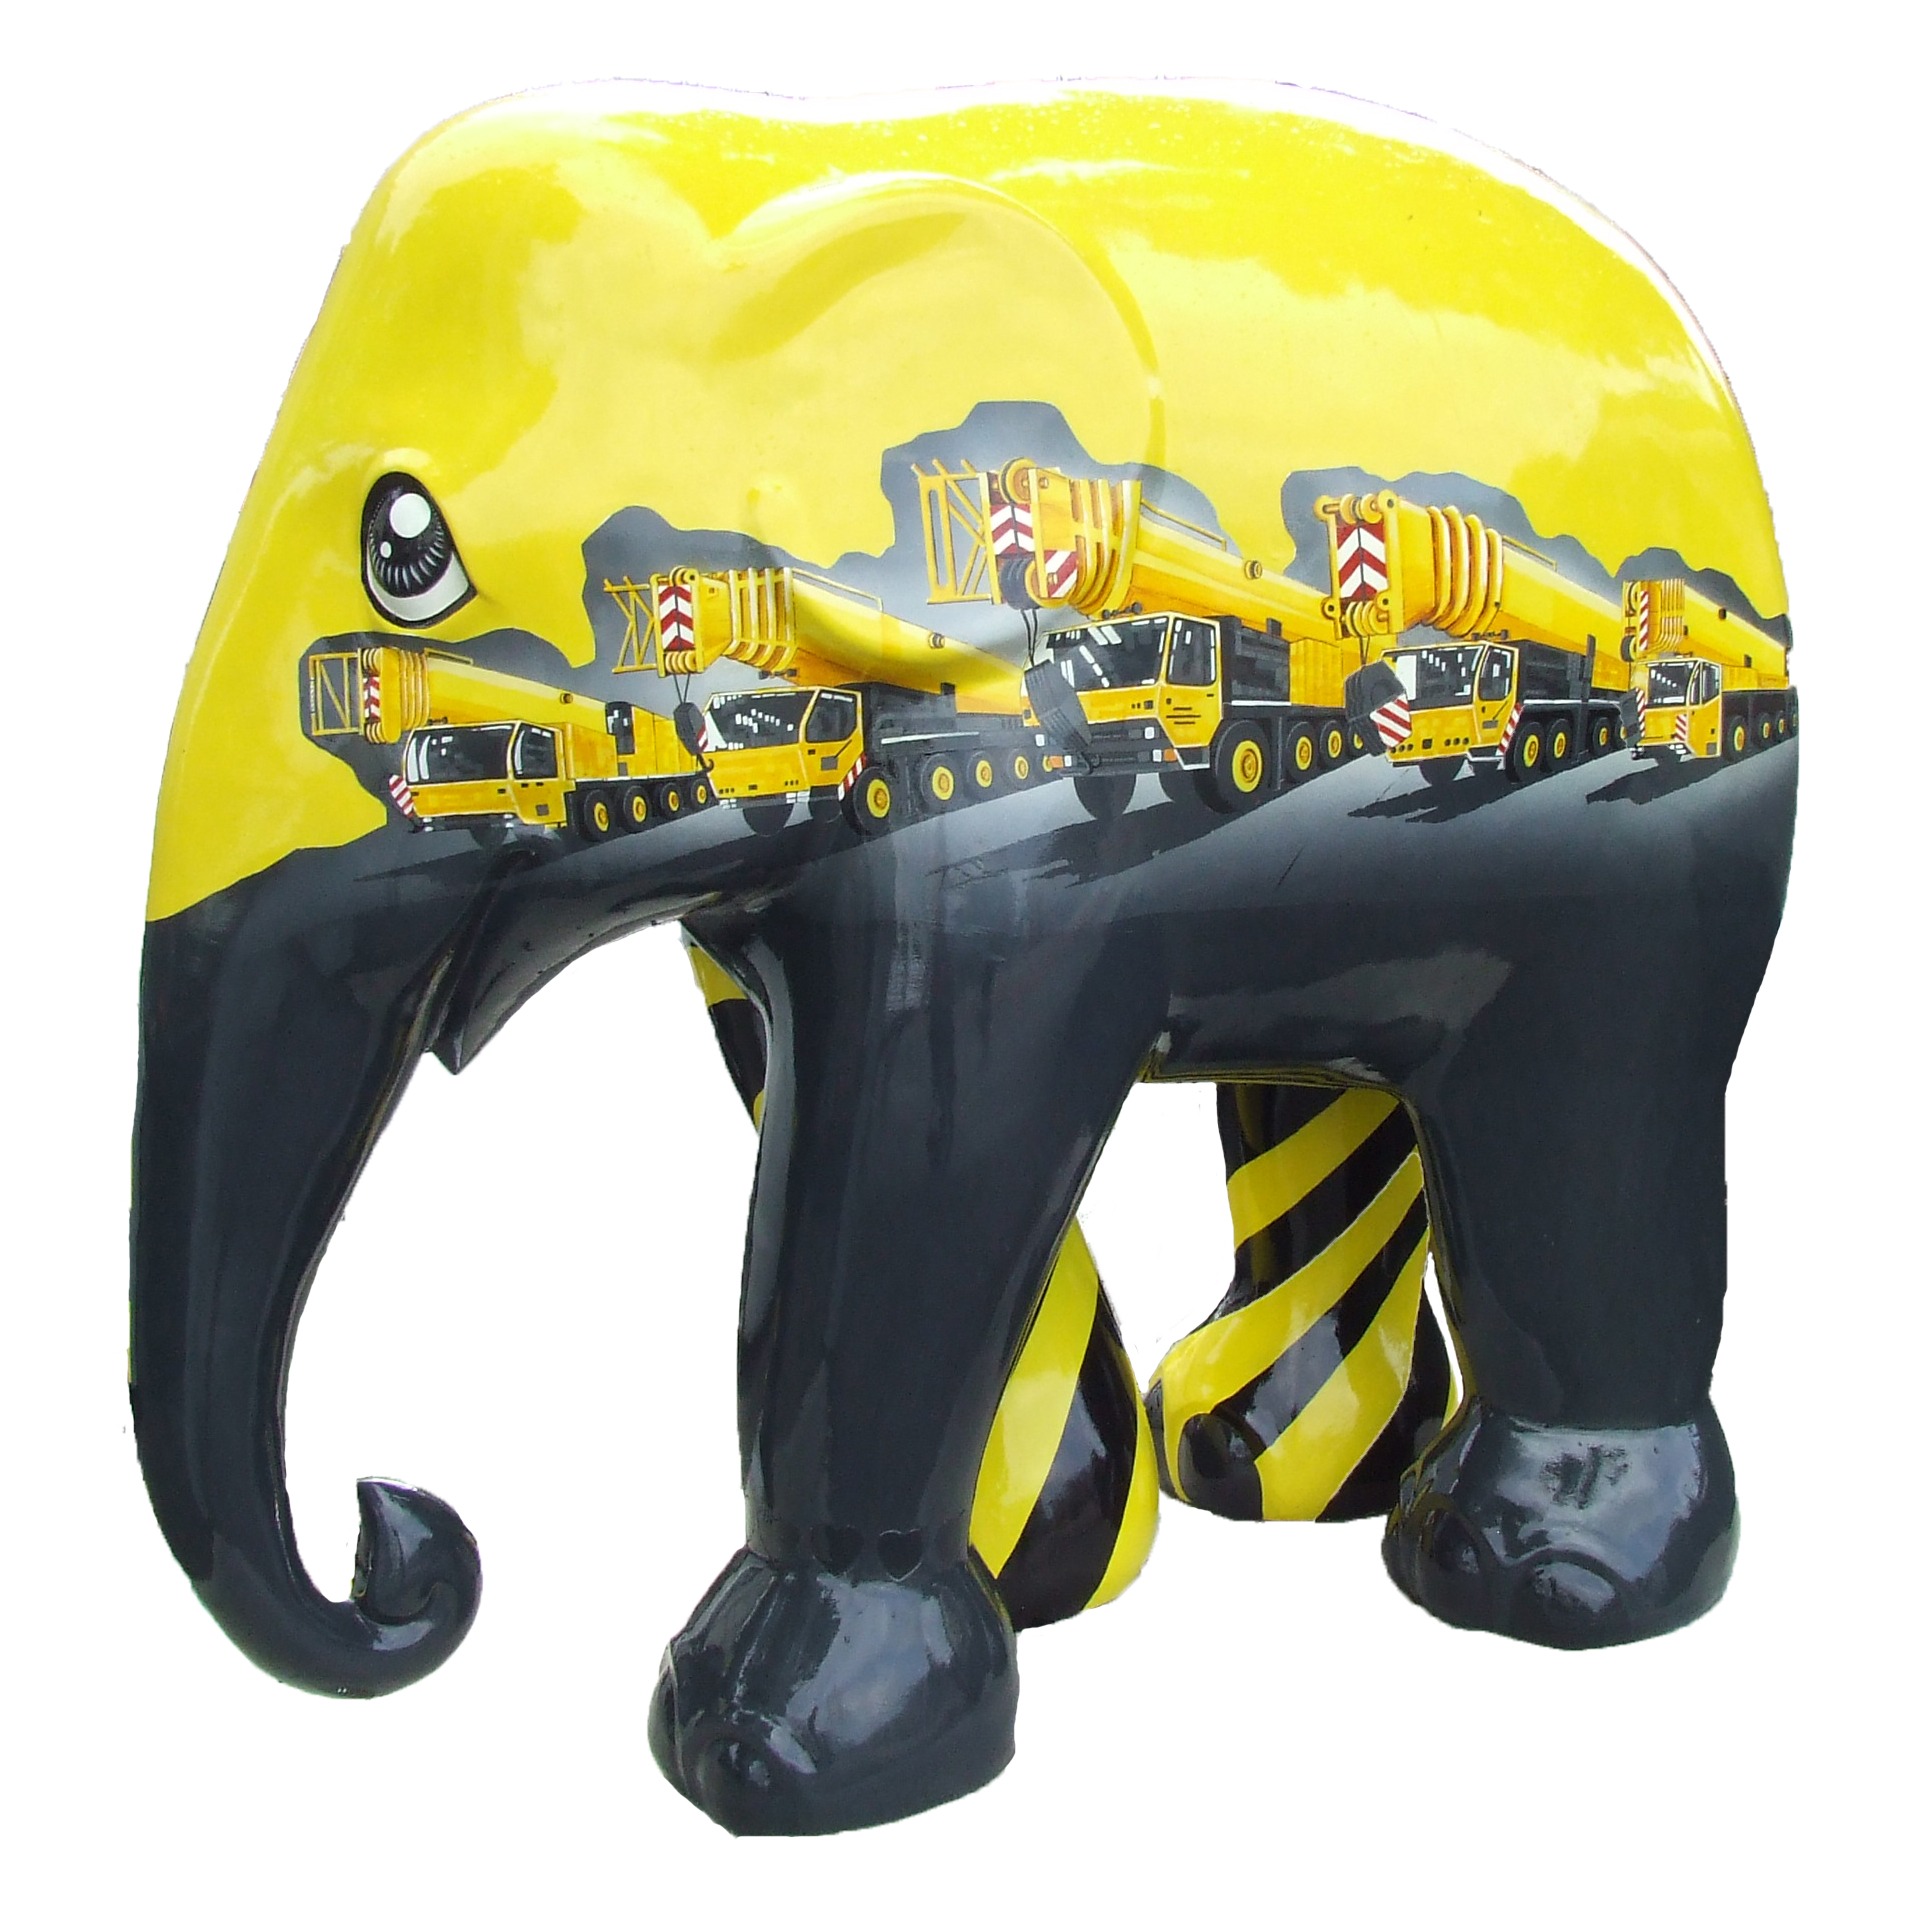
clothing, yellow, headgear, elephant, sports equipment, art, helmet, inflatable, bicycle helmet, personal protective equipment, football equipment and supplies, hard hat, elephant parade trier